Transport in Madrid

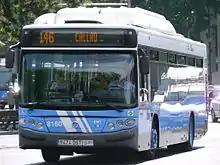
EMT Castrasua Iveco Irsibus operating on line 146.

Madrid has built up a public transport system, the fruit of long-term policies supporting the extension of the metro and Cercanías networks, the improvement of bus networks, the construction of 28 transport interchanges, and subsidies to public transport.